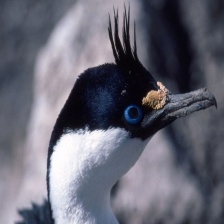
Species: IMPERIAL SHAQ
Scientific name: LEUCOCARBO ATRICEPS